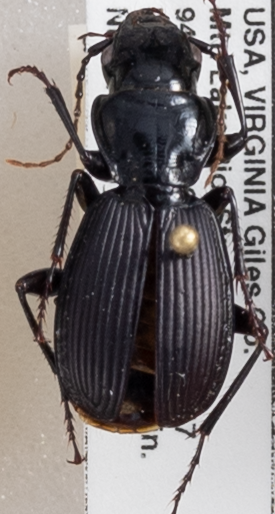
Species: Pterostichus moestus
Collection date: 2018-06-19
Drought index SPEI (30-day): -0.54
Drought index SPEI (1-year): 0.32
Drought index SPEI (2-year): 0.63